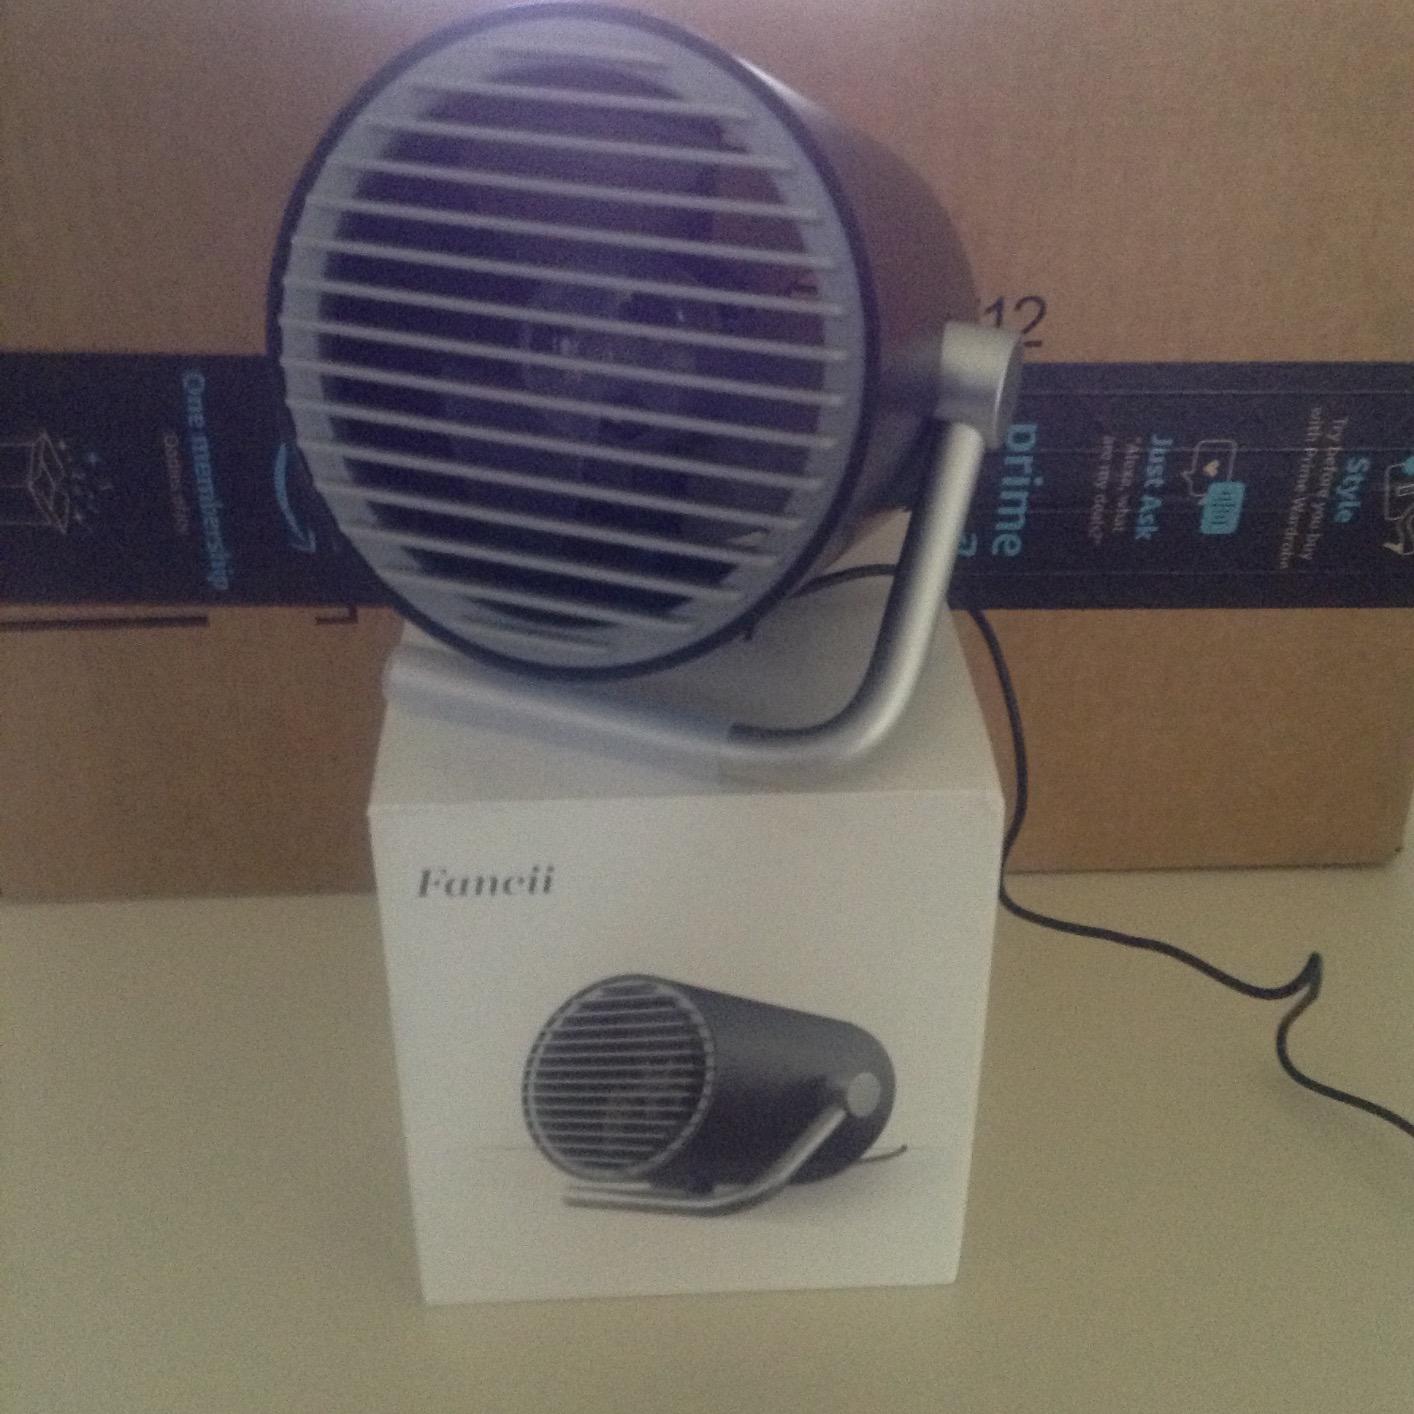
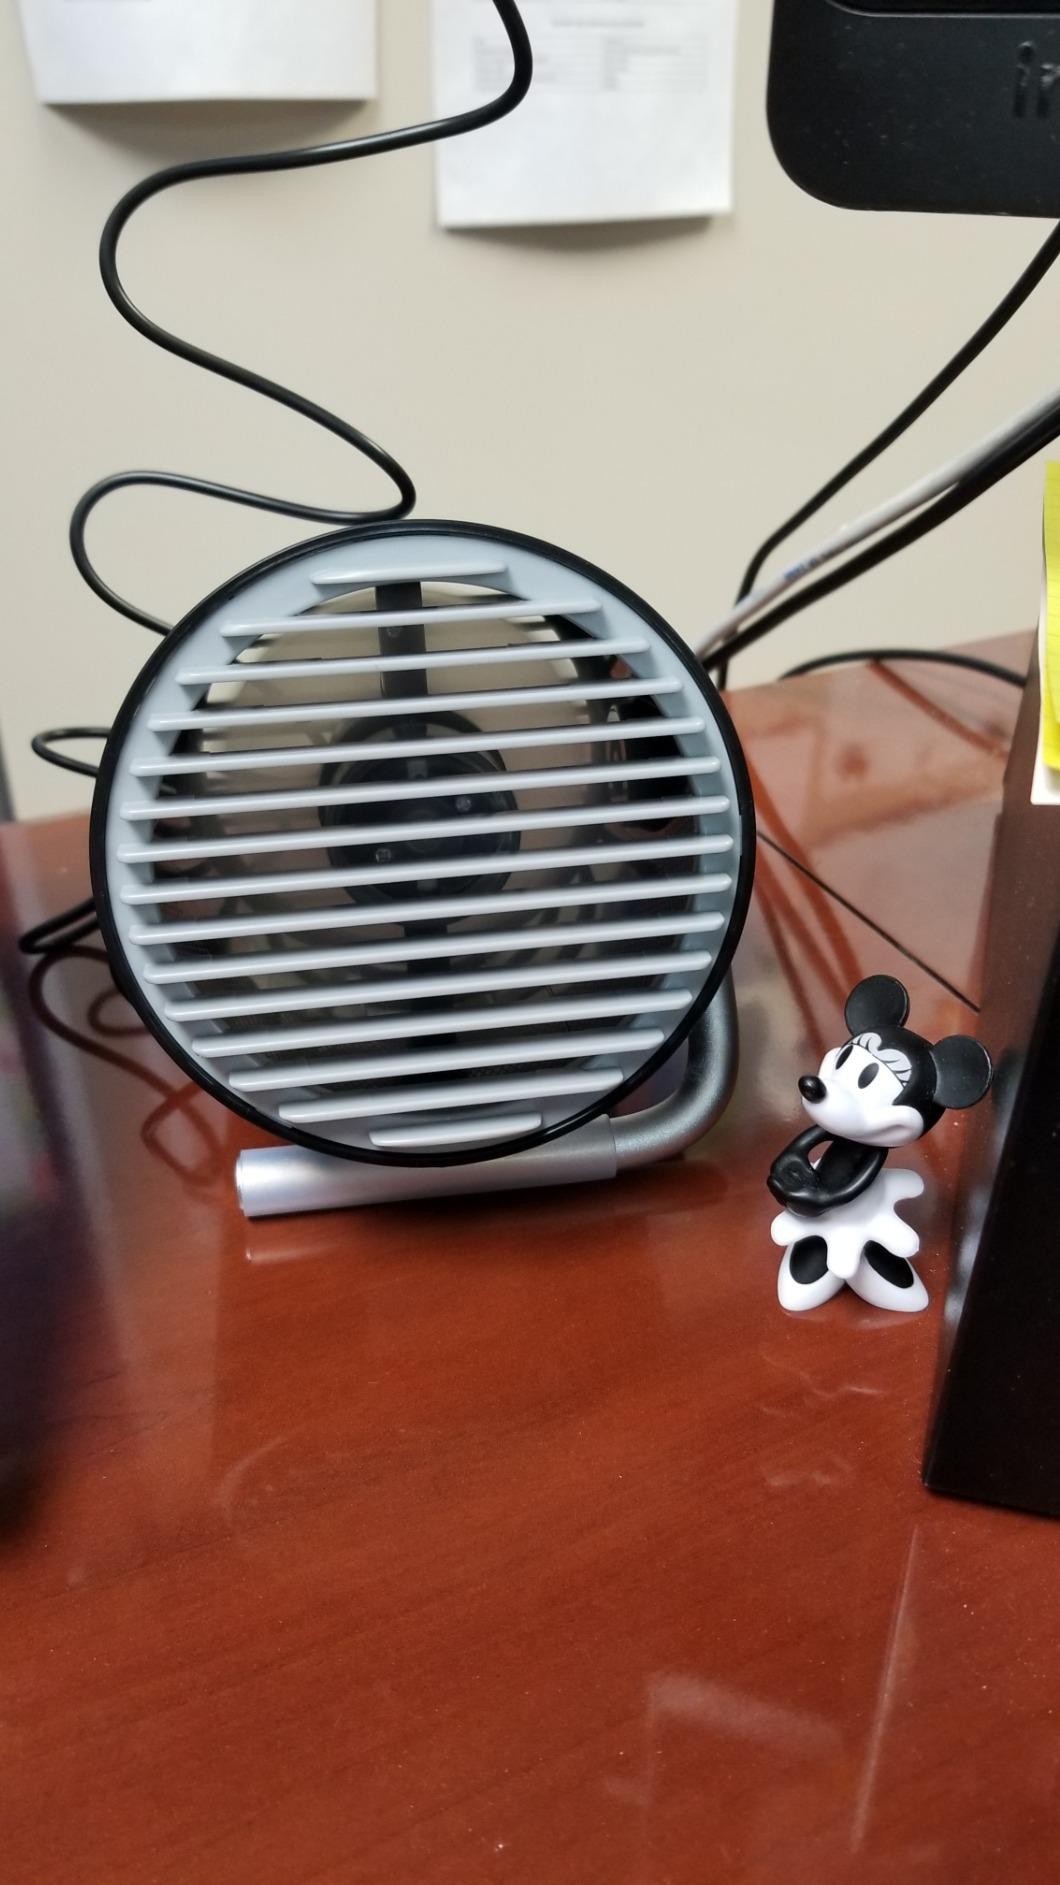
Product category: fan
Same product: yes